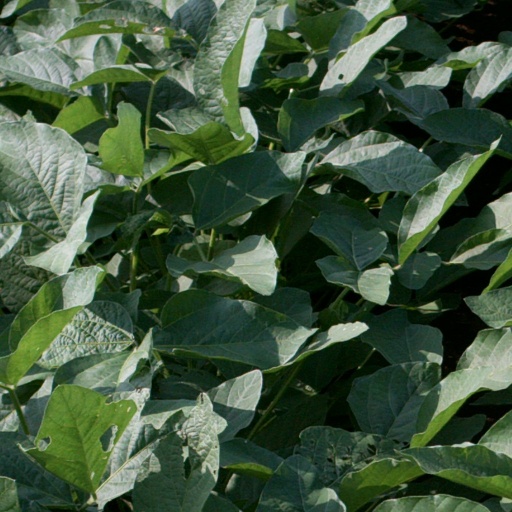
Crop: soybean